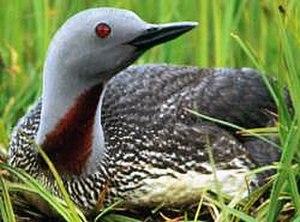
Les plongeons sont des oiseaux aquatiques que l’on rencontre en de nombreuses régions d’Amérique du Nord et d’Europe septentrionale. Ils ont la taille d’un grand canard, mais ces deux groupes d’oiseaux ne sont pas apparentés. Leur plumage est en grande partie gris ou noir, et leur bec a la forme d'un poignard. Les plongeons forment à eux seuls le genre Gavia, la famille Gaviidae et l'ordre Gaviiformes.
Le Plongeon catmarin, aussi appelé Plongeon à gorge rouge, Plongeon à gorge rousse, et au Québec Huart à gorge rousse, est une espèce d'oiseau de l'ordre des gaviiformes. C'est le plus petit membre de la famille des gaviidés ; il mesure de 52 à 70 cm de long et son envergure varie de 91 à 116 cm, parfois au-delà. C’est aussi celui qui a l’aire de répartition la plus étendue.
Le Vatnsfjörður est un fjord du sud-ouest des Vestfirðir en Islande.